Nazca

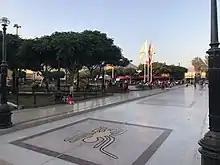
Nazca city square

There are two versions of the Spanish foundation. According to the writings of chroniclers, the city was founded on October 28, 1548, commissioned by Pedro de la Gasca, peacemaker by Alonso de Mendoza. The other version states that it was founded in 1591 by the Viceroy García Hurtado de Mendoza, 5th Marquis of Cañete.